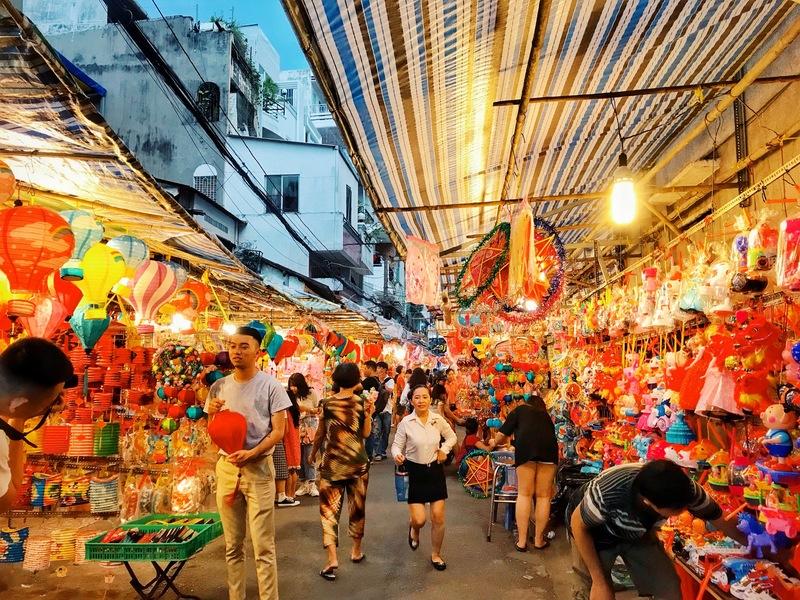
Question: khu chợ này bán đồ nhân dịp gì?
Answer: dịp trung thu